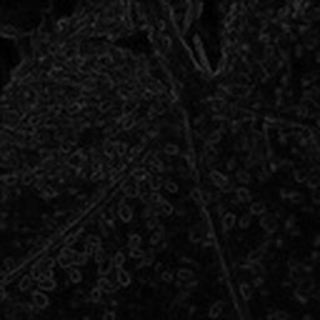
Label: cotton_aphids